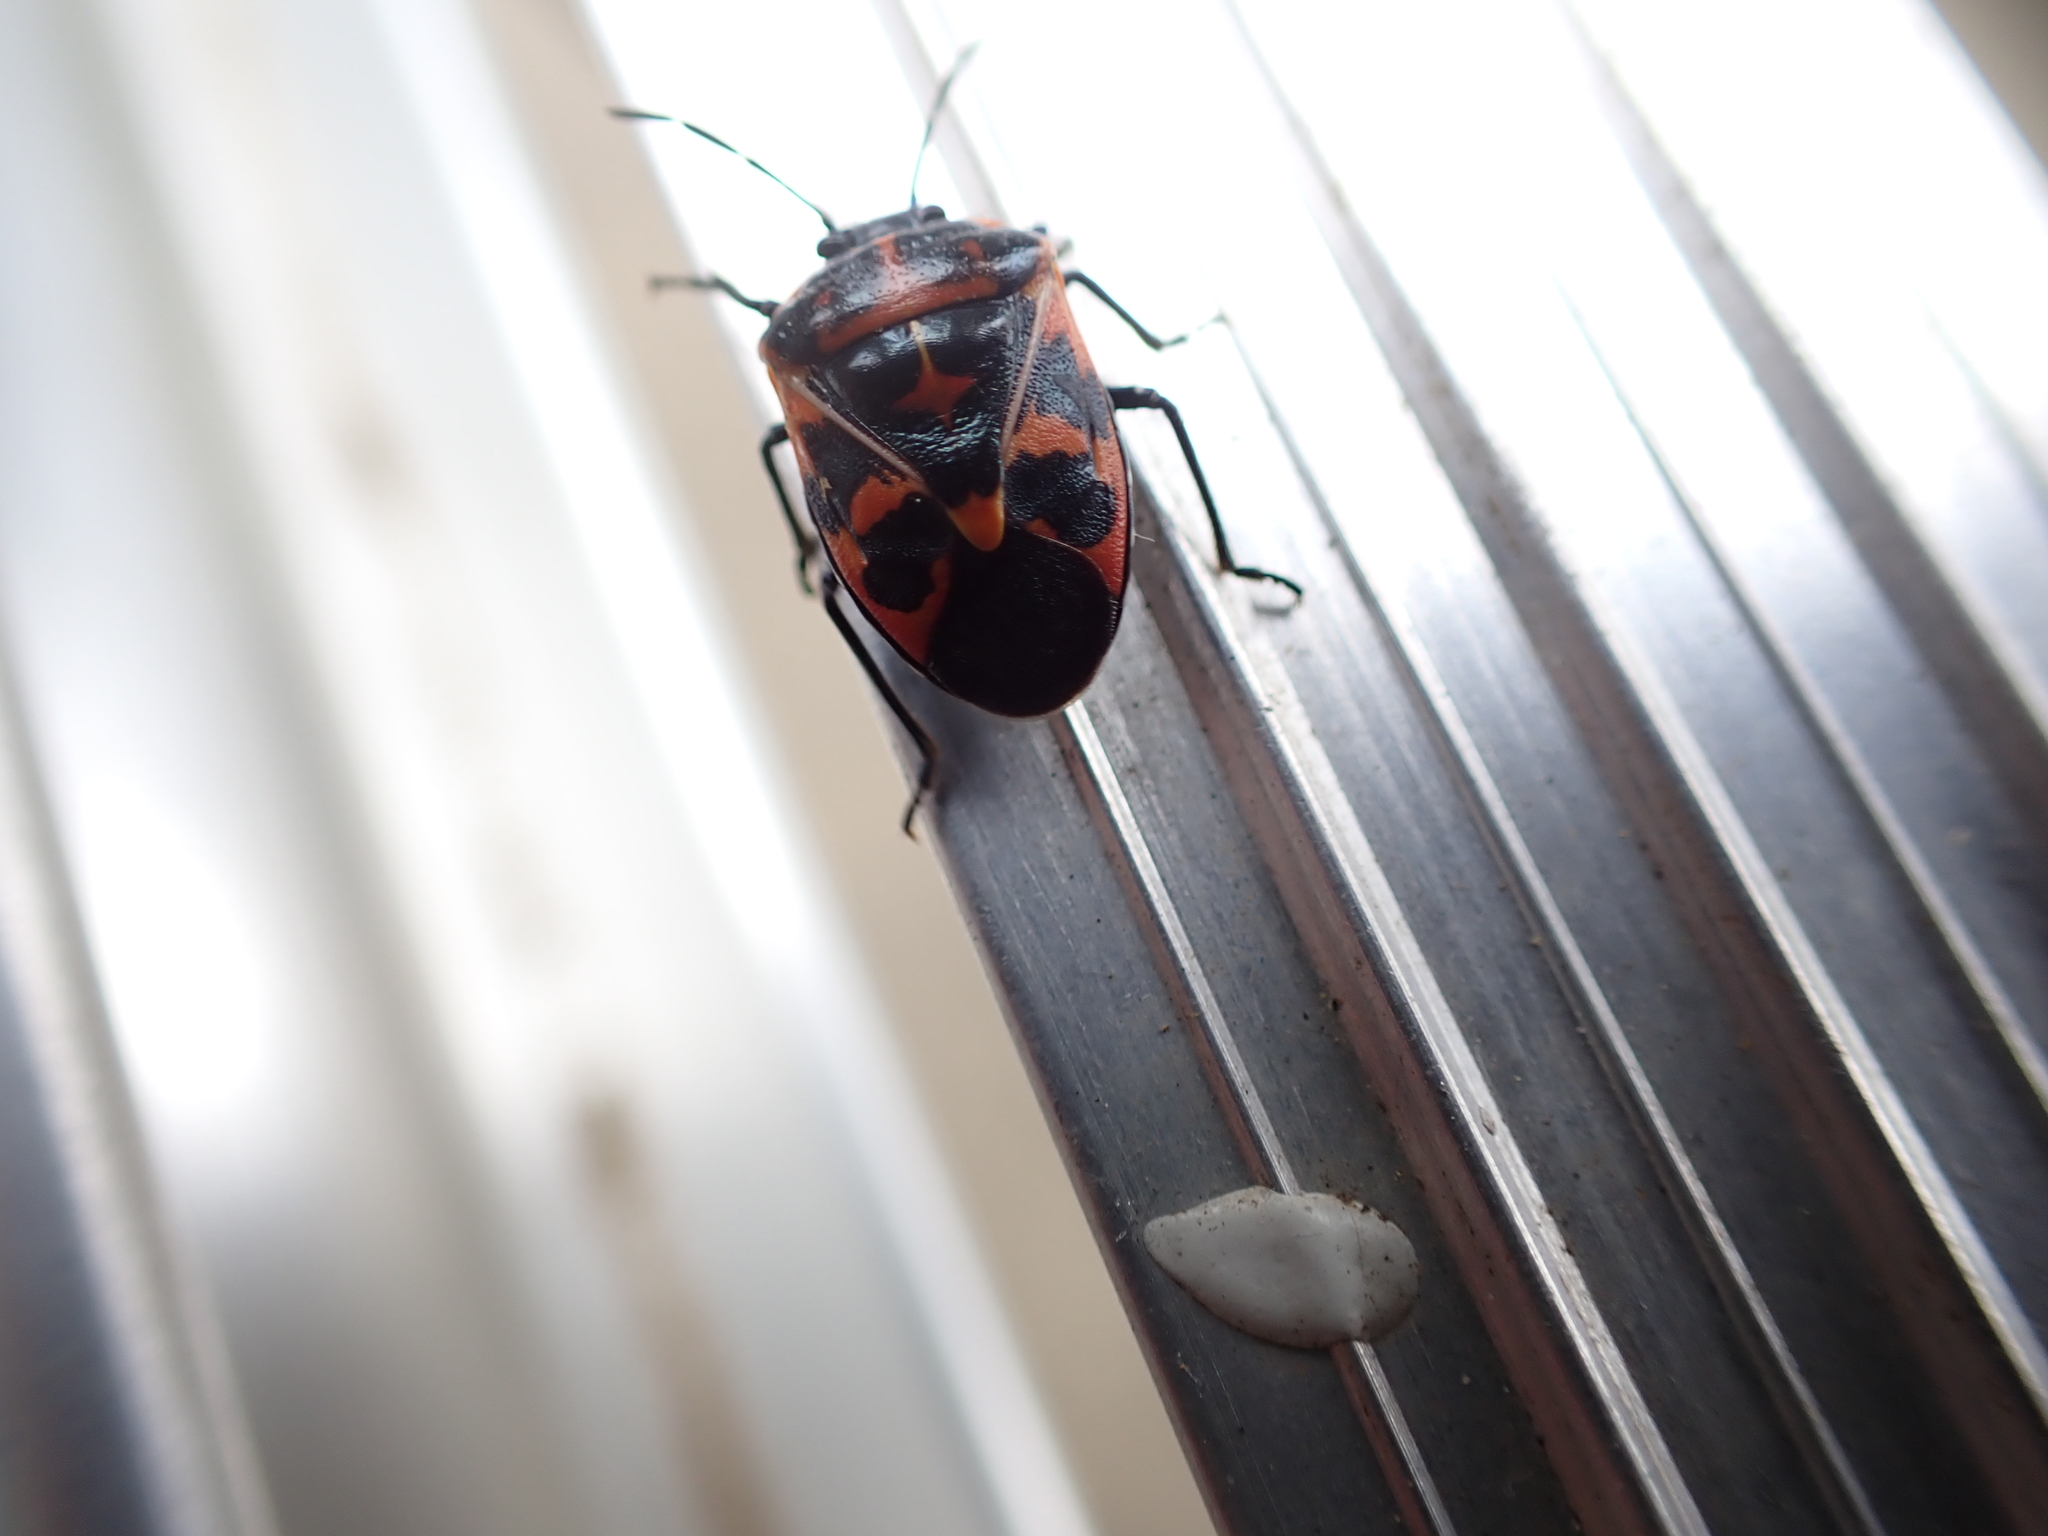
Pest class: stink_bug